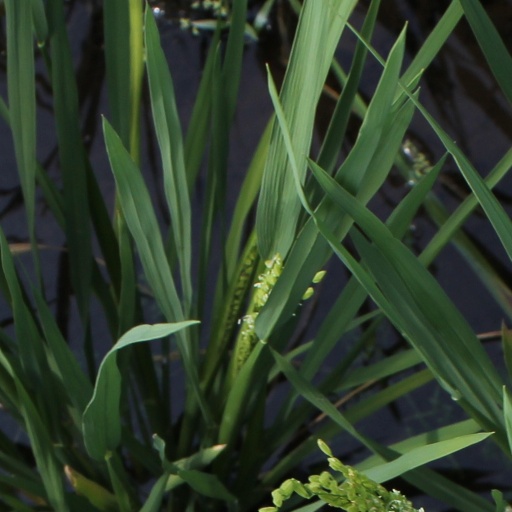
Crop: rice